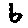
Label: 6